Les Crozets

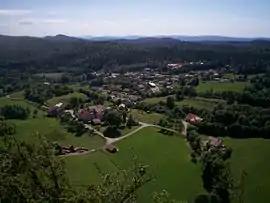
The village from upon Mont Pelan

Les Crozets is a commune in the Jura department in Bourgogne-Franche-Comté in eastern France.